Michael Fitzgerald (Iowa politician)

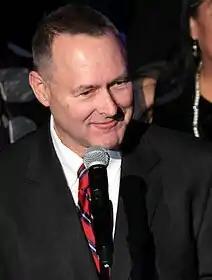
Fitzgerald in 2016

Michael L. Fitzgerald (born November 29, 1951) is an American businessman and politician who served as the 25th Treasurer of Iowa from 1983 to 2023. A member of the Democratic Party, he was the longest-serving state treasurer in the United States.